Giovanni van Bronckhorst

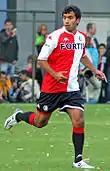
Van Bronckhorst at Feyenoord in 2007

After adapting to his new role as a left-back, he helped "Barça" to a revival in the second half of the season. In May 2004, Van Bronckhorst completed his move from Arsenal to Barcelona for a fee of €2 million, signing a three-year deal. He won the Liga title in the 2004–05 season after some of his finest displays together with four goals to his credit. In 2005–06, he helped his club repeat as Liga champions while winning the 2005–06 UEFA Champions League as well (he was the only player who participated in all Champions League matches that season). In Spain, he used "Gio" as the name on his shirt.